Aayiram Porkaasukal

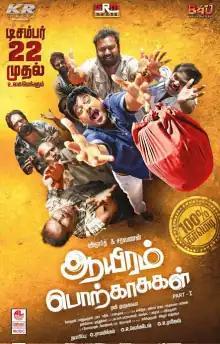
Theatrical release poster

Aayiram Porkaasukal is a 2023 Indian Tamil-language romantic comedy film, written and directed by Ravi Murukaya. Produced by GRM Studio, with the film stars Vidharth, Saravanan and Arundhati Nair in the lead roles. The film was released theatrically on 15 December 2023.